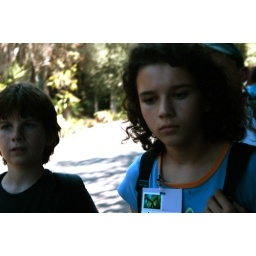
girl and boy in shadow